Leah Gordon

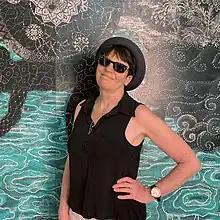
Gordon in 2021

Leah Gordon (born 1959) is a British photographer, artist, curator, writer and filmmaker. Her work explores the intervolved and intersectional histories of the Caribbean plantation system, the Trans-Atlantic Slave Trade, the Enclosure Acts and the creation of the British working-class. She has made various work in Haiti, such as the photographs of "Kanaval", which was published in 2021 by Here Press and exhibited at the New Art Exchange, Nottingham in 2012; and the documentary film "Kanaval: A People's History of Haiti in Six Chapters" (2022, with Eddie Hutton-Mills).